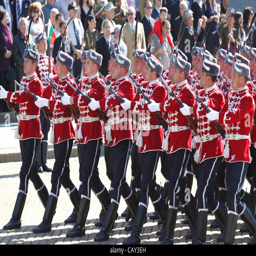
armed force in their red ceremonial uniforms during the traditional military parade on religion